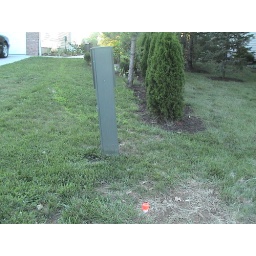
The orange thing, he put in 6 re-bar 2 foot above the ground on our side of the yard